Benson Polytechnic High School

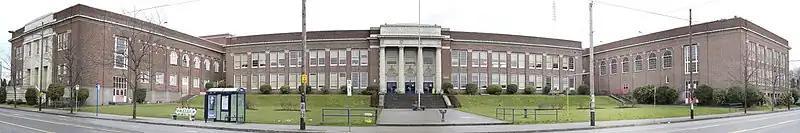
The front of Benson Polytechnic High School

In 1953, the Portland School Board launched a five-year building program to upgrade Benson Tech. A library and automotive wing were completed in 1954. The north shop wing was remodeled in 1955 and the south shop wing in 1960. Benson Tech became co-educational once again in September 1973. Six females attended that year. When the health occupations program was moved from Washington High School to Benson Tech in 1980, Benson Tech's female population grew substantially.